Matuail

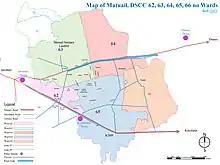
Map of Matuail

Matuail is located in Dhaka South City Corporation (DSCC), Ward no. 62(part), 63, 64, 65 & 66(part), Dhaka Division, Bangladesh.